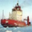
Label: ship